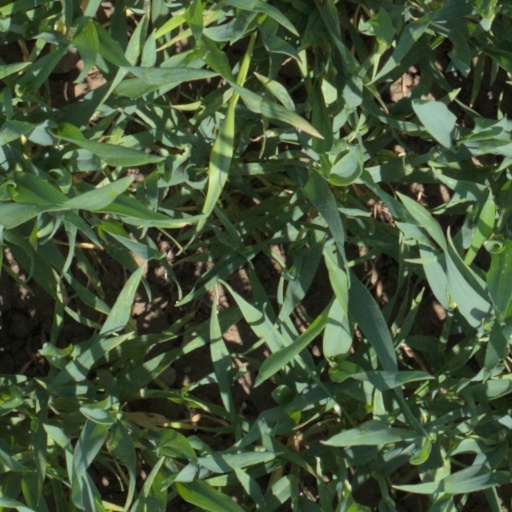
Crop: wheat